Alexander Dmitrievich Mikhailov

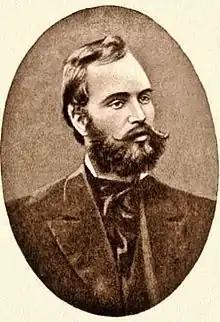

Aleksandr Dmitrievich Mikhailov (29 January [O.S. 17 January] 1855 – 30 March [O.S. 18 March] 1884) was a Russian revolutionary, populist and one of the co-founders of Zemlya i Volya and Narodnaya Volya.